Berlin Fire Brigade

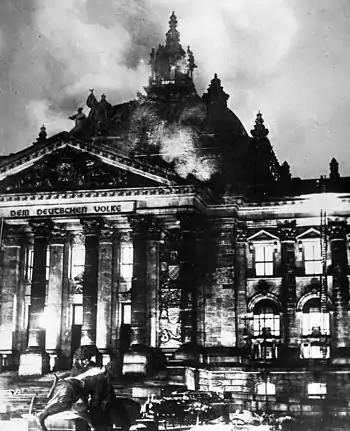
Reichstags fire on Monday 27 February 1933. Firefighters struggle to extinguish the fire

On October 3, 1990, the day of German reunification, "Organ F" the East Berlin Fire Brigade, was handed over to the West Berlin Fire Director Wolfgang Scholz. At that time, the fire brigades had a total staff of 3,788 in West Berlin and 1,112 in East Berlin. In 1992 W. Scholz retired and Albrecht Broemme was appointed as the new Fire Director of Berlin. In 1993/94, due to the high volume of urban traffic and the numerous new measures to calm the increase, new vehicle concepts were tested in the city districts. The firefighting vehicle LHF 16/12 City, short "City", was 2.2 m shorter, 20 cm narrower; and therefore, more agile than the conventional LHF 16 of the Berlin Fire Brigade. After the successful testing phase, 41 vehicles of this type were ordered from 1994 to 1997. On New Year's Eve 2000 there was a total failure of the IT control center, including the fallback level. For several hours it was not possible to place emergency calls. The vehicles were sent on patrols. There was only a marginal connection with the so-called Year 2000 problem. The affected operational control system FIS was replaced in 2000 by the more modern IGNIS and in 2017 by its successor IGNIS-Plus. In May 2006, Fire Director Albrecht Broemme became president of the Technisches Hilfswerk. The civil protection and disaster relief service of Germany. Initially, his deputy Wilfried Graefling became the temporary director and eventually the new Fire Director of Berlin in November 2006. Graefling left the Berlin Fire Brigade at the end of July 2018 and retired. His successor since August 1, 2018 is Karsten Homrighausen. In 2018, colleagues from the Berliner Fire Brigade protested in front of the Rotes Rathaus, the home to the governing mayor and the government (the Senate of Berlin) of the Federal state of Berlin. Firefighters protested under the catchphrase "BerlinBrennt" (lit. 'Berlin is Burning'). The causes included the increasing number of operations, inadequate equipment including vehicles and materials, as well as the lack of personnel. Before the reunification of Berlin in 1990, only West Berlin had more staff than the reunited city from West and East in 2018.